Disband (TV series)

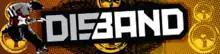

Disband (stylized as disBand) is a Canadian reality show that was produced and broadcast by MuchMusic that arranged and permitted aspiring music acts an opportunity to garner industry attention and achieve a recording contract. It was hosted by Sarah Taylor and Devon Soltendieck and was usually narrated by the lead singer of the featured band.